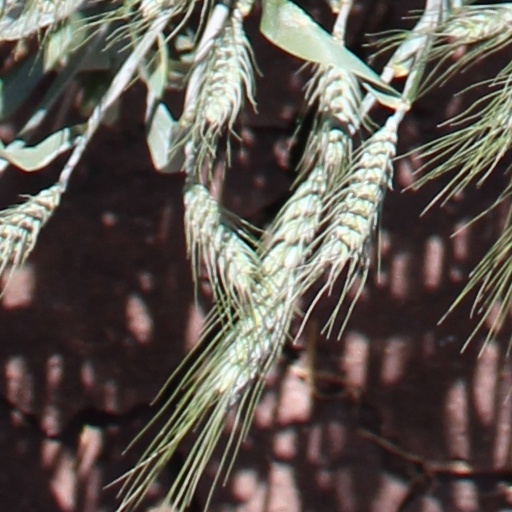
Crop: wheat